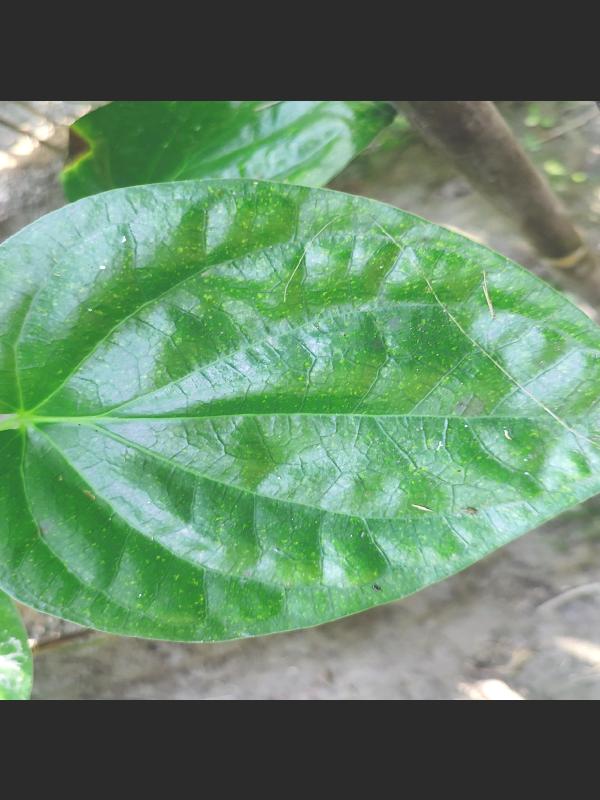
Label: Healthy_Leaf